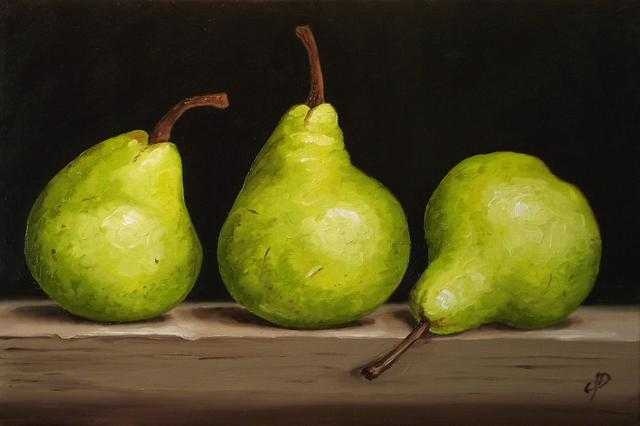
Label: Pear